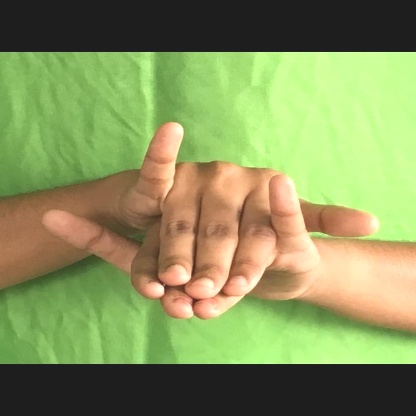
Mudra: Varaha